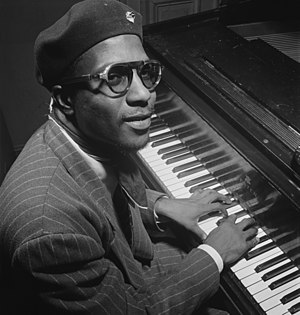
Thelonious Monk
Thelonious Monk i Minton's Playhouse, New York, ca. september 1947.
Thelonious Sphere Monk var en amerikansk jazzpianist og komponist.